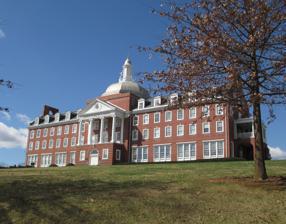
Building: Sonner Hall
Country: United States of America
Year built: 1927
Historic academic building in Virginia, US United States historic place Sonner Hall U.S. National Register of Historic Places Virginia Landmarks Register Sonner Hall in March of 2015. Show map of Shenandoah Valley Show map of Northern Virginia Show map of Virginia Show map of the United States Location Third St., Front Royal, Virginia Coordinates 38°55′22″N 78°11′55″W / 38.92278°N 78.19861°W / 38.92278; -78.19861 Area 1.5 acres (0.61 ha) Built 1927 ( 1927 ) Architect Pettyjohn, J.P. Architectural style Colonial Revival NRHP reference No. 87000007 VLR No. 112-0057 Significant dates Added to NRHP January 29, 1987 Designated VLR October 14, 1986 Sonner Hall , also known as "Main Building" and Sonner-Payne Hall, is a historic building located at Randolph-Macon Academy in Front Royal , Warren County, Virginia . It was built in 1927, to replace the original academy building of 1892.  It is a 3 1/2-story, 19 bay, Colonial Revival style brick building. The front facade features a tetrastyle pedimented portico with Greek Ionic order columns.  It has a slate-covered gambrel roof topped by a ribbed dome with a balustrade and lantern. In 1995, a fire destroyed the third and fourth floors of Sonner-Payne Hall.  Sonner-Payne Hall was subsequently gutted and rebuilt with improvements. It was listed on the National Register of Historic Places in 1987. References